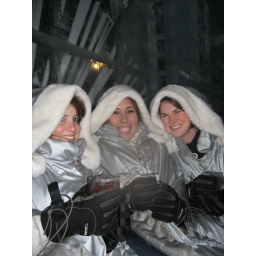
the girls in the ice bar